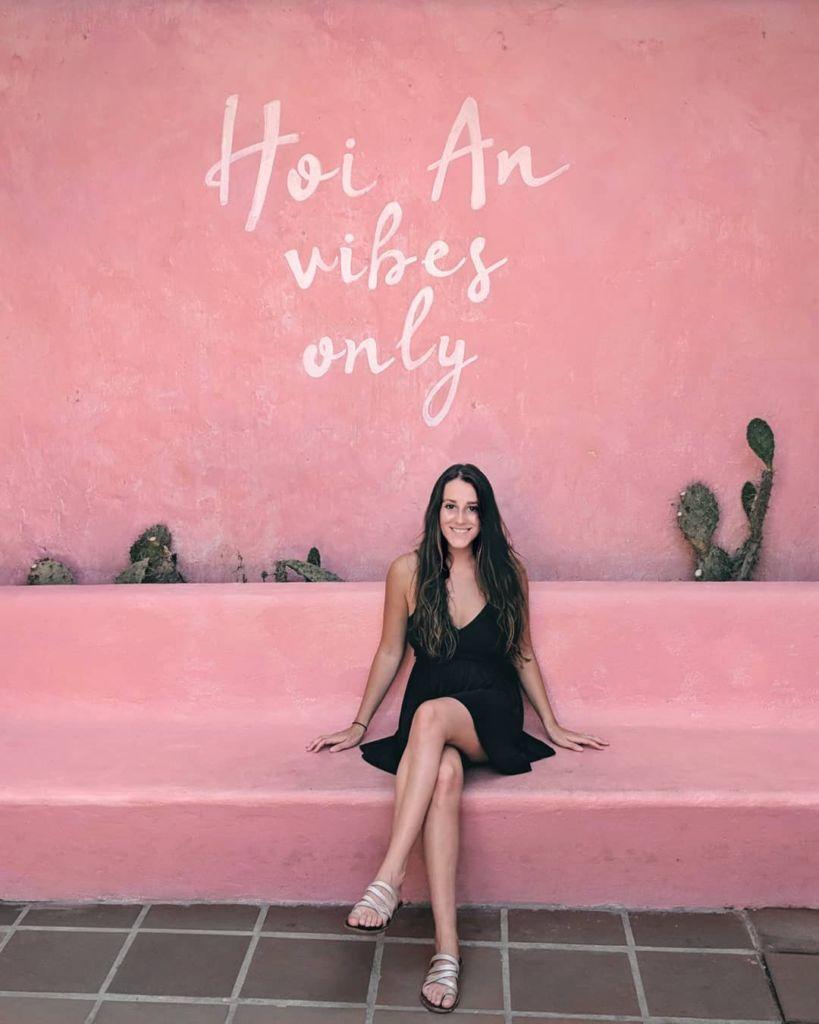
người phụ nữ đang ngồi thì mặc váy màu đen